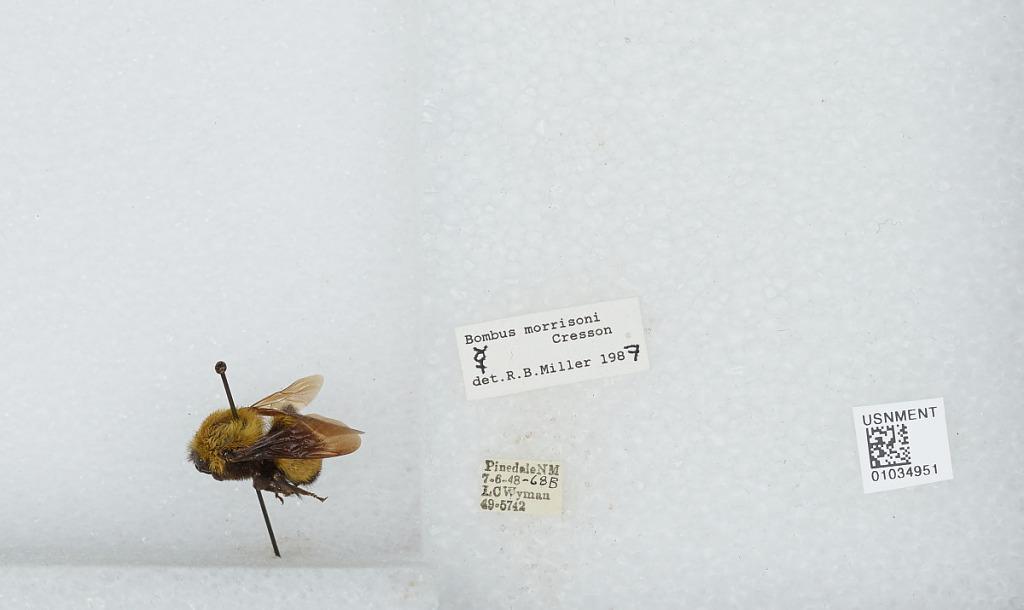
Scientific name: Bombus (Separatobombus) morrisoni Cresson
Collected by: L. Wyman
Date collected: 1948-7-6
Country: United States
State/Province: New Mexico
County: McKinley
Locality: Pinedale
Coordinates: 35.6039, -108.448
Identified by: Miller, R. B.